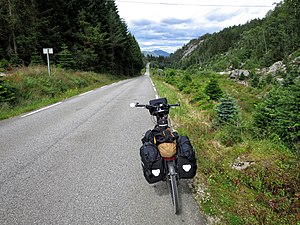
EuroVelo / EuroVelo-ruterne
Nordsøruten (EV12) i Norge.
EuroVelo 12 - Nordsøruten i Norge. Matcher Nasjonal sykkelrute 1.
EuroVelo er et europæisk netværk af langdistance-cykelruter med en samlet længde på over 70.000 km. Ruterne er ligesom Danmarks nationale cykelruter udviklet for at fremme cykelturismen, men målgruppen inkluderer også lokale cyklister, som kan bruge dele af ruterne til kortere ture i hverdagen. De 16 EuroVelo-ruter, som forgrener sig over det meste af det europæiske kontinent fra Middelhavet til Nordkap, er udviklet af paraplyorganisationen for de europæiske cyklistforbund, European Cyclists’ Federation. Ruterne bygger så vidt muligt på eksisterende nationale cykelruter. Der er dog stadig dele af netværket, hvor ruterne endnu ikke er helt færdigetableret med skiltning osv., der lever op til EuroVelo-kravene. Organisationen har dog som målsætning, at hele EuroVelo-netværket er fuldt ud etableret i løbet af 2020.